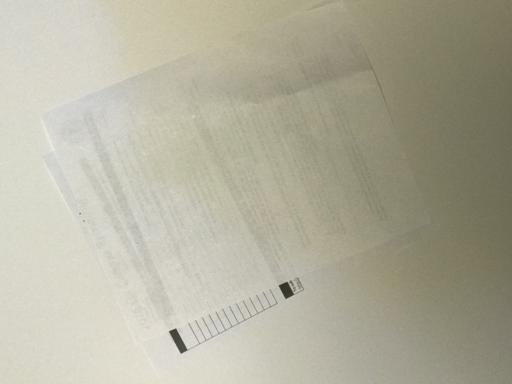
Waste category: paper